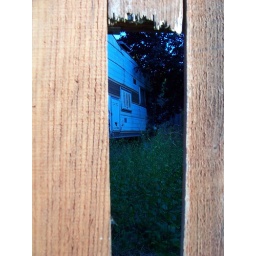
theres a hole in the fence down the street from where i live...